Kleinmachnow

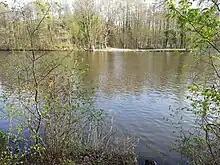
Crash site of "LM316" in Kleinmachnow south of Berlin.

On the night of 2–3 December 1943, a Lancaster plane of the Royal Australian Air Force (flight LM 316) was shot down over Kleinmachnow, one of those killed being the well-known Norwegian writer and poet Nordahl Grieg, at the time serving as a war correspondent. (A memorial stone was unveiled at the site in November 2003.)